Anukreethy Vas

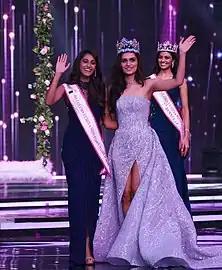
Vas (left) with her Miss India predecessor Manushi Chhillar (right) at the grand finale of Femina Miss India 2018, in NSCI Dome, Mumbai

Anukreethy Vas was crowned Femina Miss India 2018 by the outgoing titleholder and Miss World 2017 Manushi Chhillar. Previously, she was crowned as Femina Miss India Tamil Nadu 2018 in February 2018. During the competition, she was crowned Miss Beautiful Smile and won the Beauty with a Purpose award. Anukreethy represented India at the Miss World 2018 pageant held in Sanya, China on 8 December 2018, where she made it to the top 18 of the Talent round. She also entered the top 30 of the competition by winning the head-to-head challenge of her round.